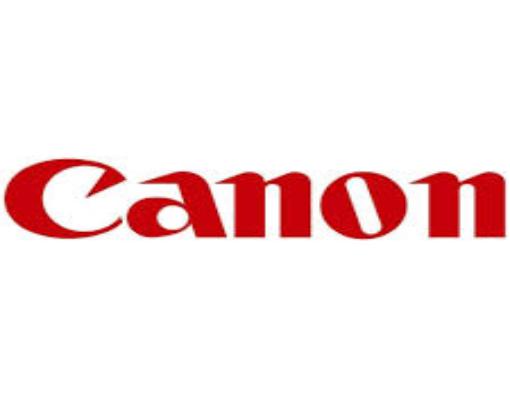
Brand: Canon
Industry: Electronic